Nagano (city)

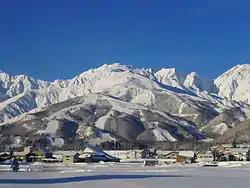
Hakuba Happo-one Winter Resort

Nagano is located in former Shinano Province and developed from the Nara period as a temple town at the gate of the famous Zenkō-ji, a 7th-century Buddhist temple which was relocated to this location in 642 AD.